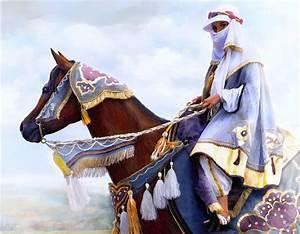
horse